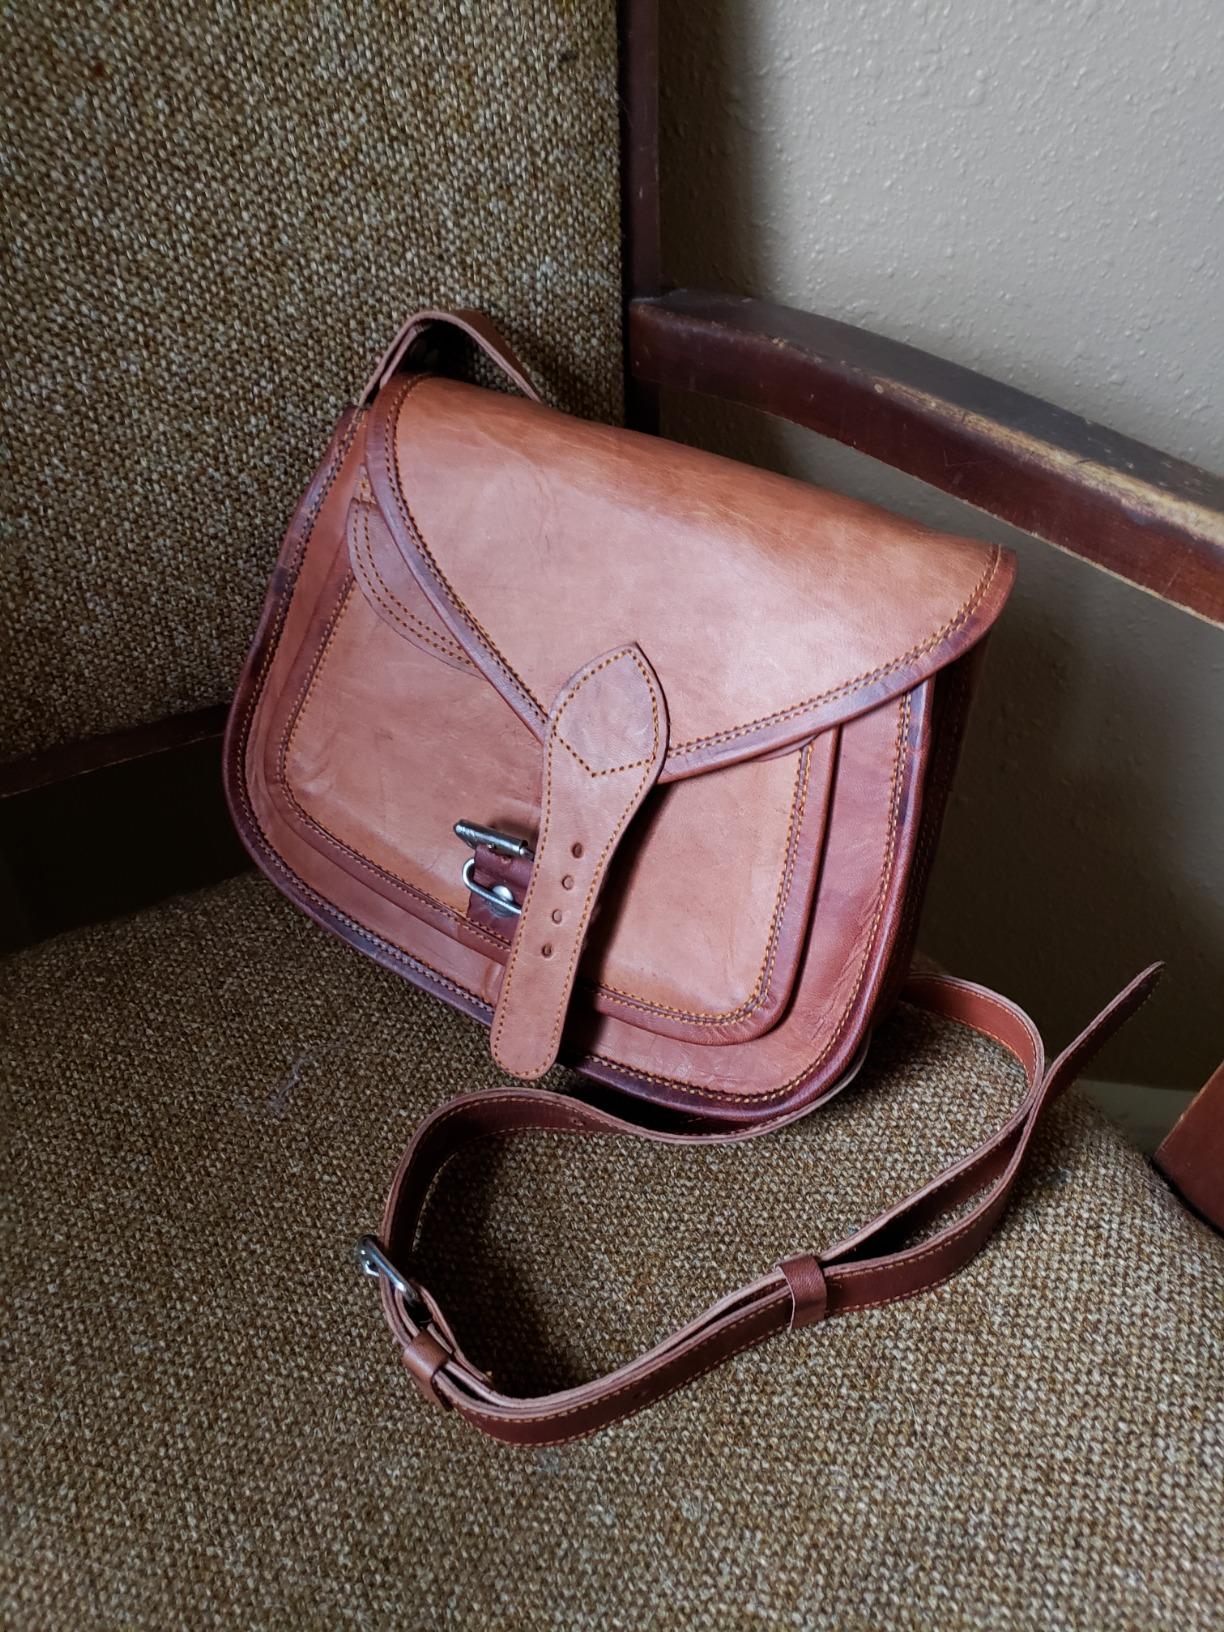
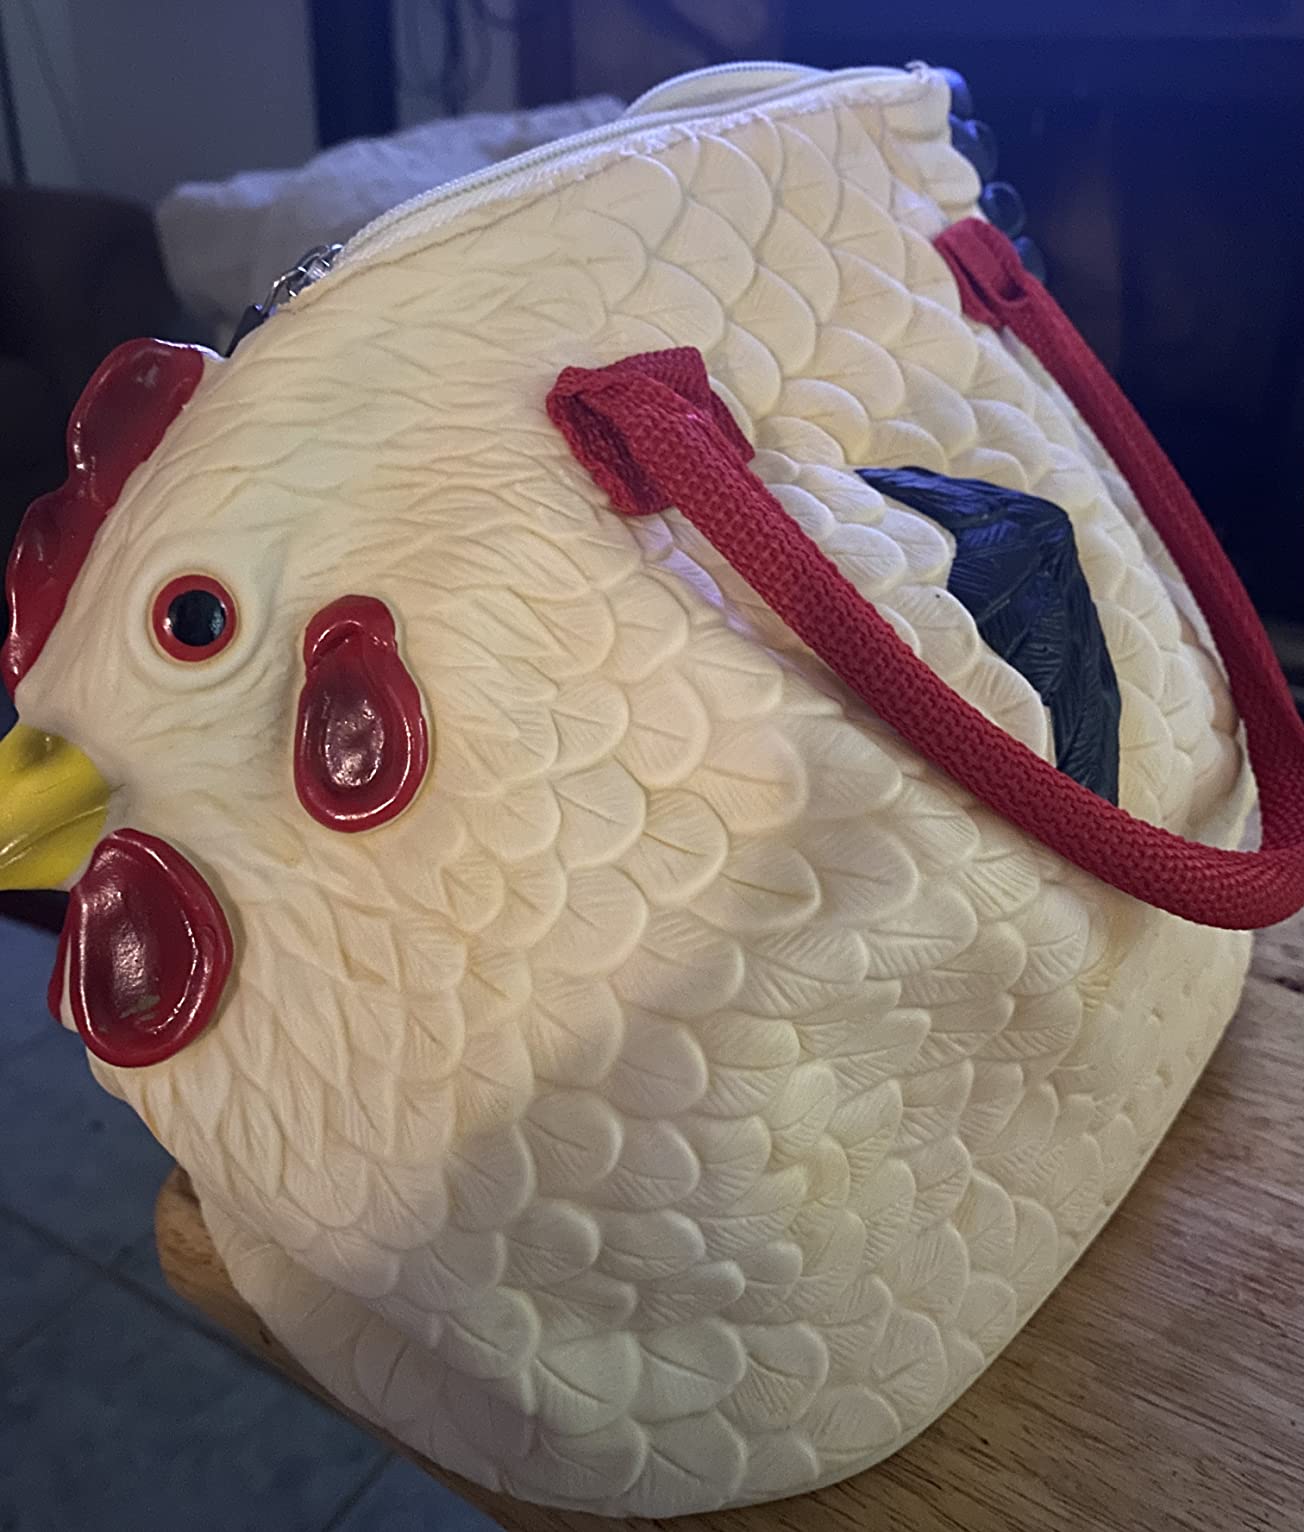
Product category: accessories_handbag
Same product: no